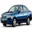
Label: automobile